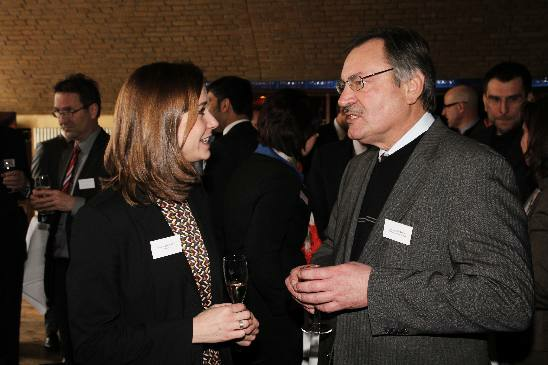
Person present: Yes